St Paul's Parish Church, Edinburgh

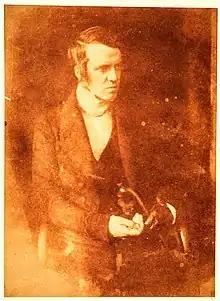
Robert Elder: first minister of St Paul's Church

The following ministers served St Paul's Parish Church (1836–1843 and 1929–1942); St Paul's Free Church (1843–1900); and St Paul's United Free Church (1900–1929):